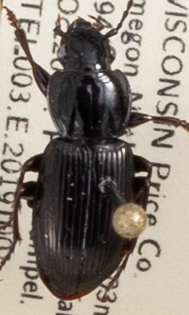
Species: Pterostichus pensylvanicus
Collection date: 2019-10-01
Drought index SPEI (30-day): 0.646
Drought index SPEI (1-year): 2.09
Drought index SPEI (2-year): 2.058